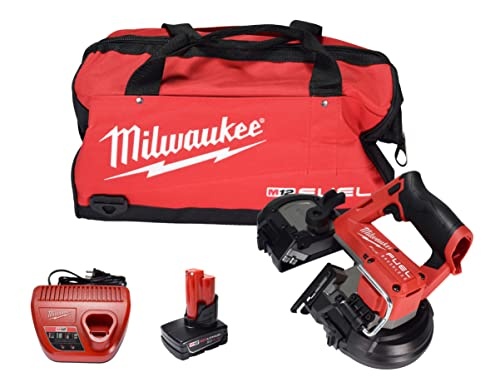
Milwaukee 2529-21XC M12 FUEL 12-Volt Lithium-Ion Cordless Compact Band Saw XC Kit with One 4.0 Ah Battery, Charger and Tool Bag
Brand: Milwaukee
Brand: Milwaukee Color: Multicolor Features: 2-1/2" X 2-1/2" Cut Capacity Built-In LED Work Light Variable Speed Trigger POWERSTATE Brushless Motor delivers longer life and higher performance Jobsite Armor Provides Long-Lasting Durability Details: Milwaukee 2529-21XC M12 FUEL 12-Volt Lithium-Ion Cordless Compact Band Saw XC Kit with One 4.0 Ah Battery, Charger and Tool Bag The MILWAUKEE M12 FUEL Compact Band Saw Kit utilizes a POWERSTATE Brushless Motor and Constant Power Technology, making it the fastest cutting compact band saw in Unistrut with a cut capacity of 2-1/2" X 2-1/2". The M12 FUEL Compact Band Saw offers a compact design and weighs only six pounds, making it the lightest compact band saw on the market. Features: 2-1/2" X 2-1/2" Cut Capacity Built-In LED Work Light Variable Speed Trigger POWERSTATE Brushless Motor delivers longer life and higher performance Jobsite Armor Provides Long-Lasting Durability Pack Includes: (1) M12 FUEL Compact Band Saw(2529-20) (1) M12 REDLITHIUM XC 4.0 Extended Capacity Battery Pack(48-11-2440) (1) 30-9/16" 12/14 TPI Compact Extreme Thin Metal Band Saw Blade (1) Contractor Bag EAN: 7427103091163 Package Dimensions: 16.7 x 10.2 x 8.3 inches
Category: Hardware > Tools > Saws > Band Saws